Pontificia Universidad Javeriana

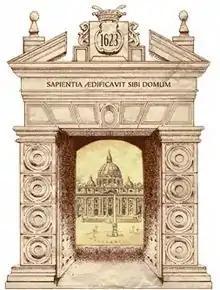
Old University gate, today Museum of Colonial Art

The College of the Society of Jesus was established in Santafé de Bogotá in 1604 as part of the San Bartolome School and Cloister. In 1623, the Audience and the Archbishop recognized the academic degrees conferred by the college. The students at that time received their degree, including Pedro Claver. That is the origin of what was known as the University and Academy of Saint Francis Xavier. In 1767, the Jesuits were expelled from the Spanish colonies, which closed the first stage of Universidad Javeriana's history.